Death of Beatrice d'Este

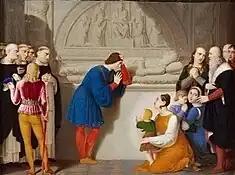
"The Farewell of Ludovico il Moro to the Ashes of his Wife Beatrice d'Este", Giovanni Battista Gigola, c. 1815, Pinacoteca Ambrosiana.

Beatrice d'Este, Duchess of Milan, died during childbirth on the night of January 2 to 3, 1497. Bad omens preceded the event, and many historians believe it led to the downfall of her husband, Duke Ludovico il Moro, who lost power a few years later. It had a big impact in Italy and abroad, upsetting the previously established political balance and becoming the subject of many works of art and literature.